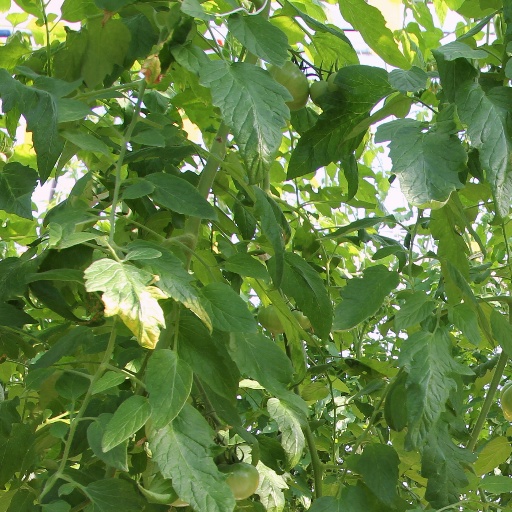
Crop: tomato